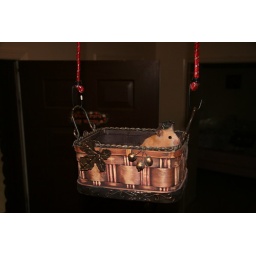
Squiggles in the flying machine